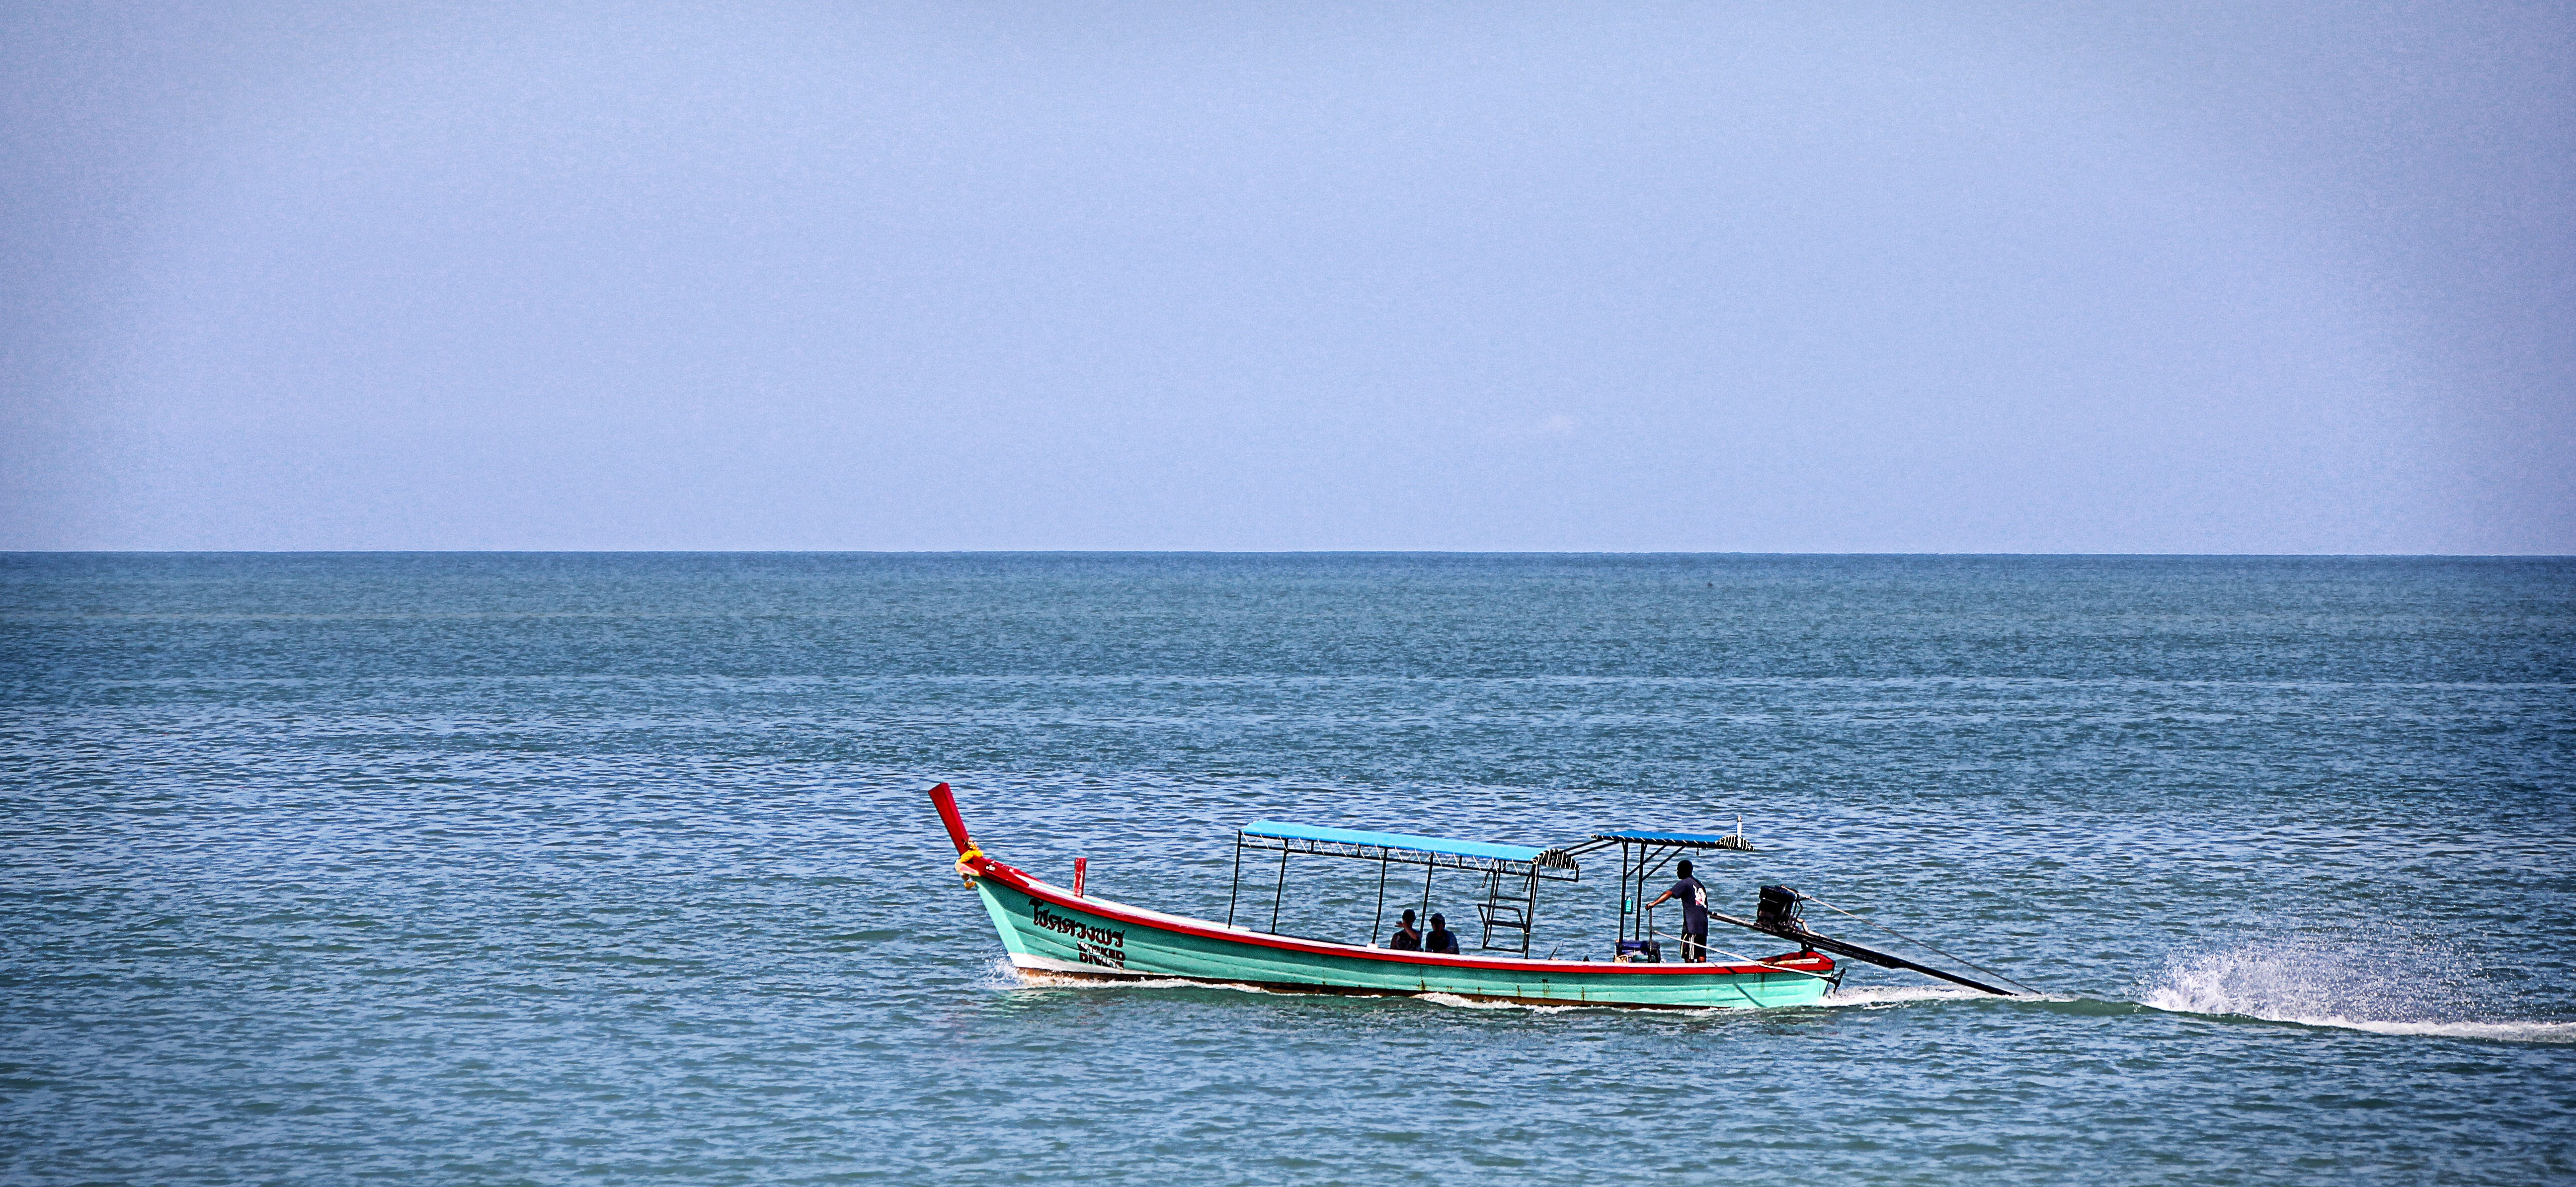
beach, sea, coast, water, ocean, horizon, boat, shore, wave, travel, boot, vehicle, holiday, bay, island, blue, thailand, fishing boat, fishing vessel, powerboat, watercraft rowing